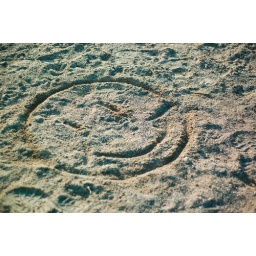
Sunny evening. Bike ride to the dog park. I spy. Drawing in the softball field with sticks. Bliss.